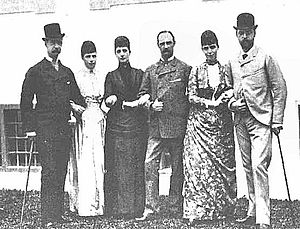
Prinsesse Thyra (1853-1933) / Senere liv
Thyra, nr 2 fra højre, sammen med sine søskende
Prinsesse Thyra af Danmark var en dansk prinsesse, der var yngste datter af Christian 9. og Dronning Louise. I 1878 blev hun gift med Ernst August, Hertug af Cumberland og tronprætendent til Kongeriget Hannover.